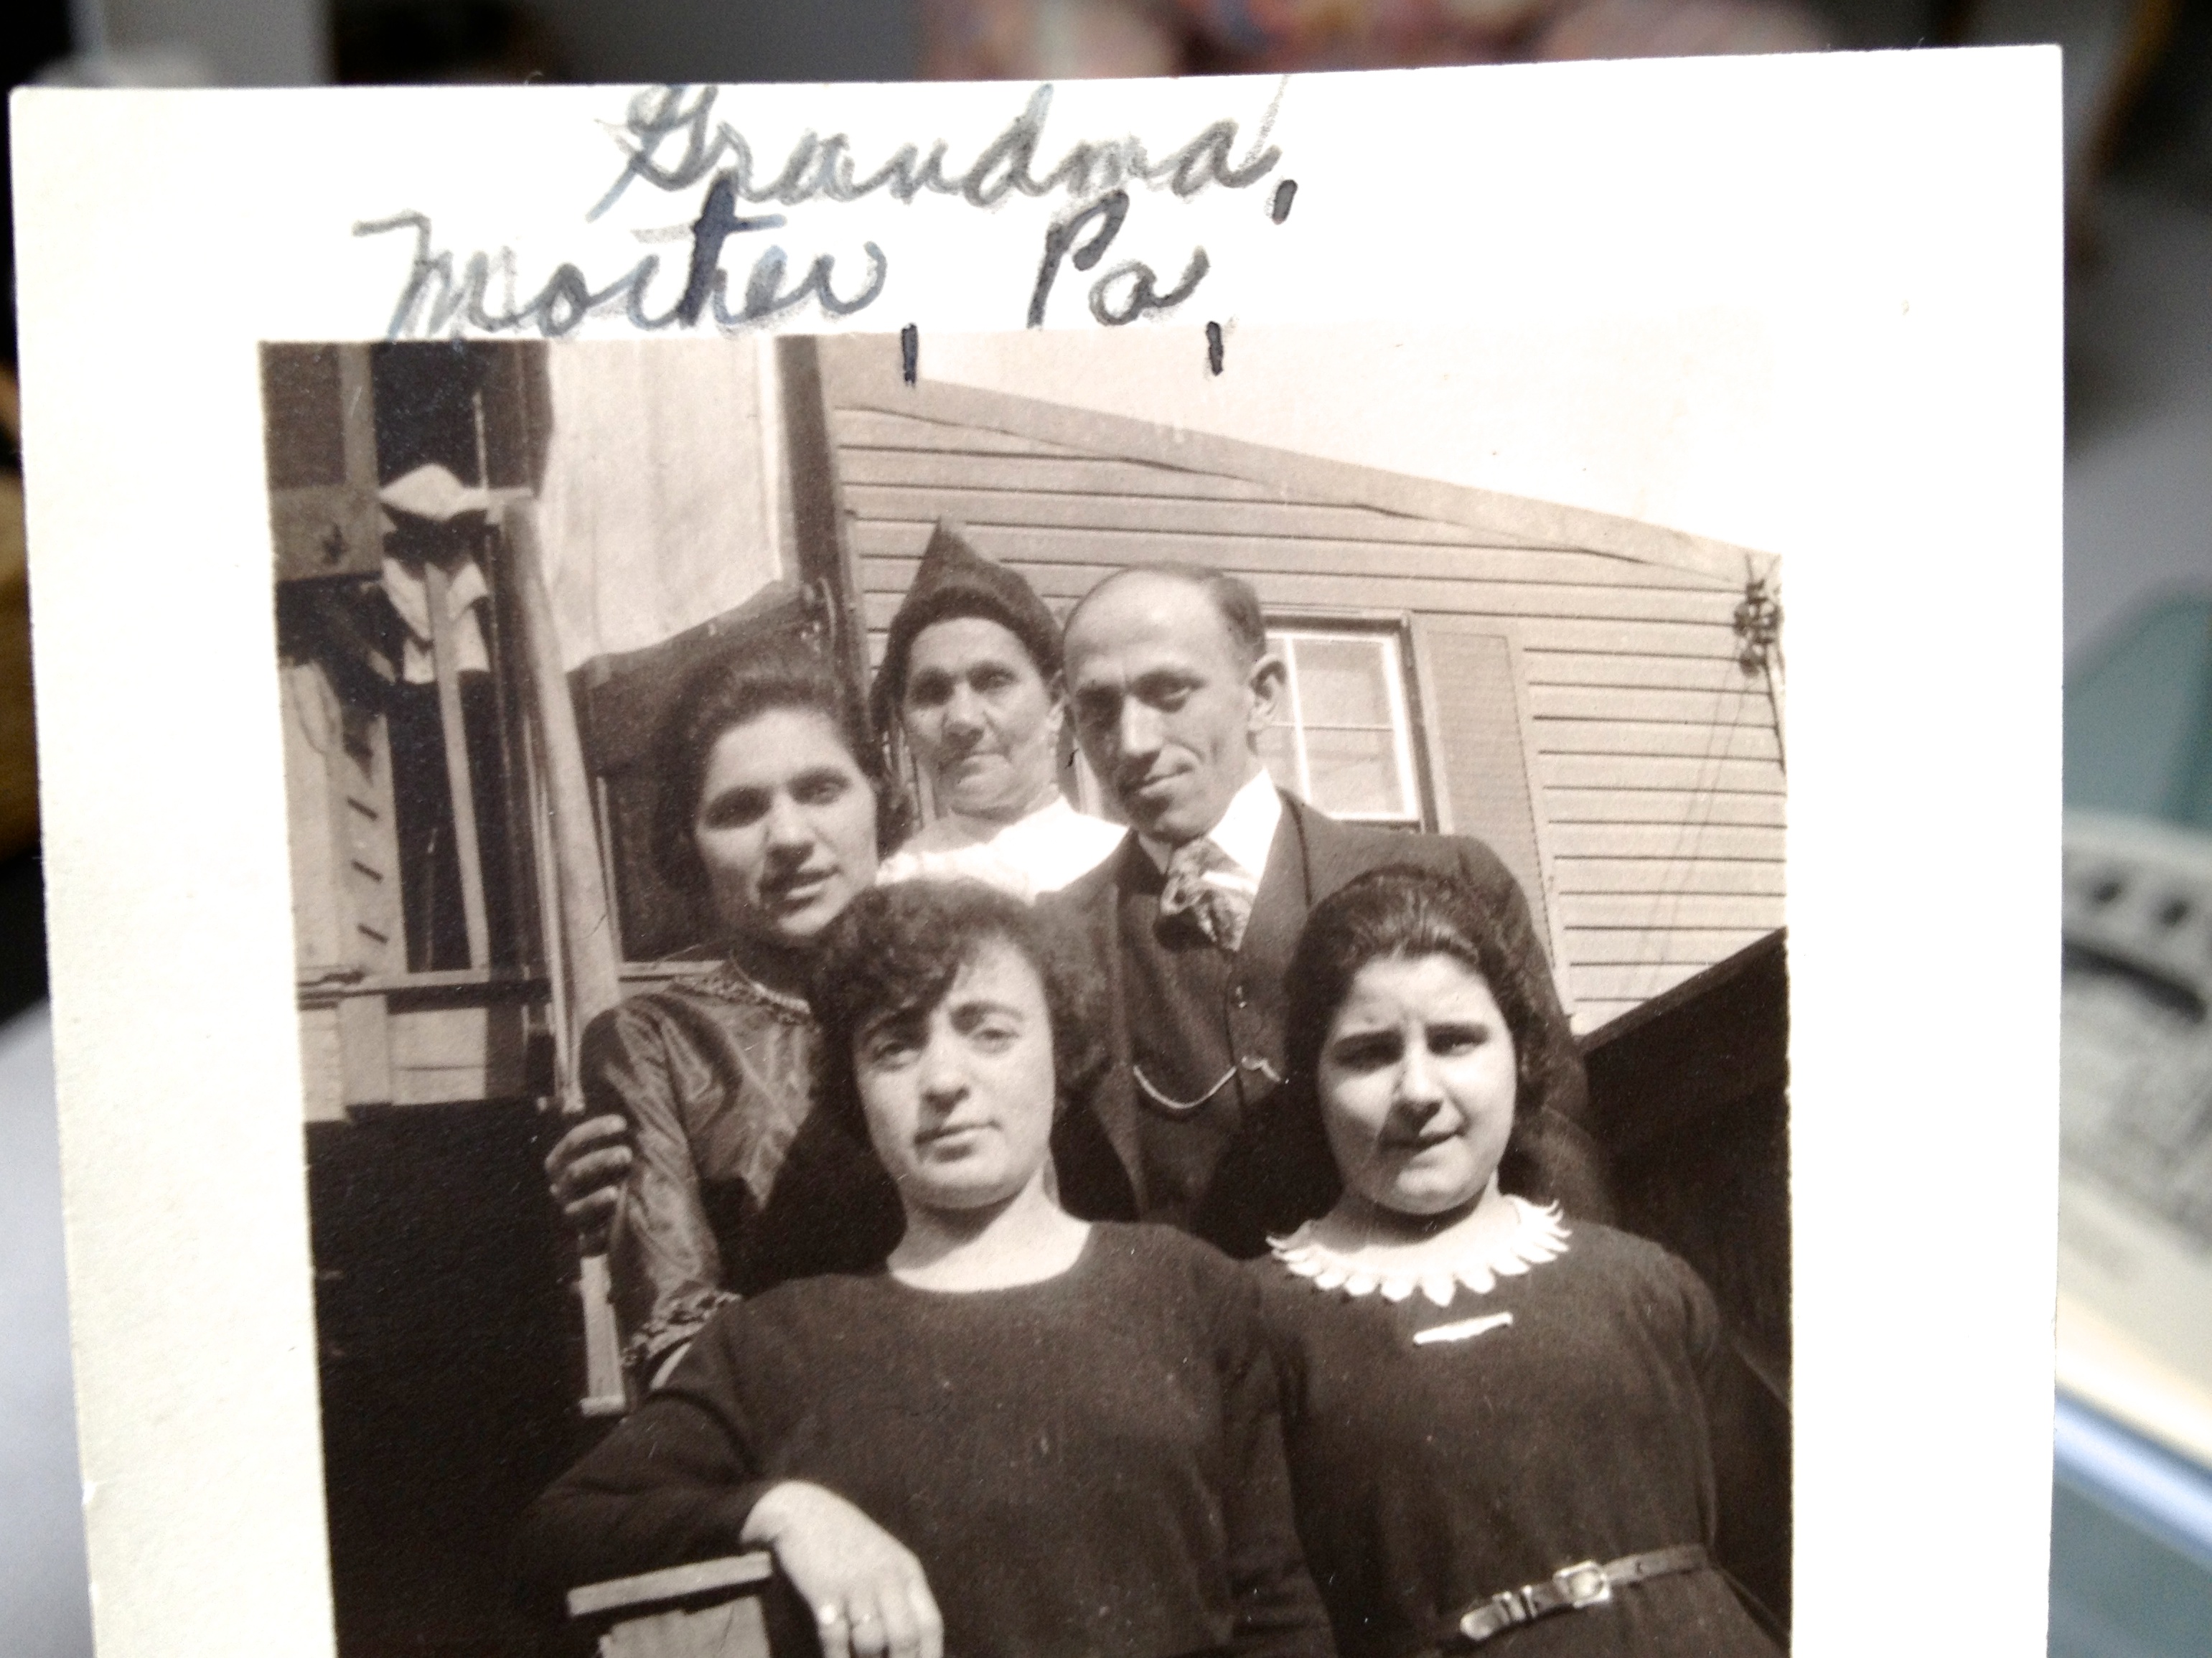
people, family, photograph